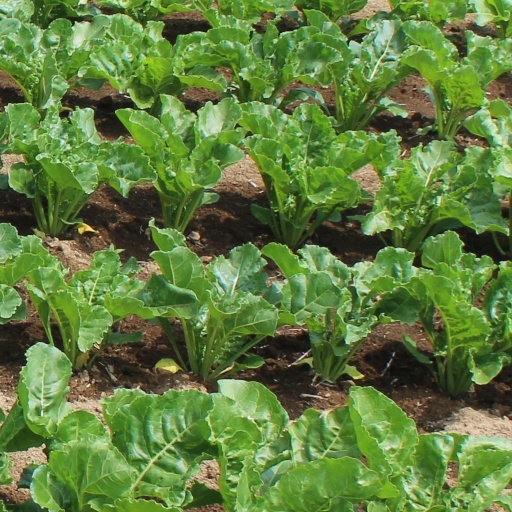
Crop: sugar beet